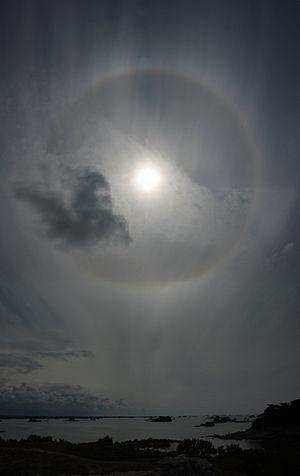
Halo autour du soleil, photo prise à Roscoff (Finistère).